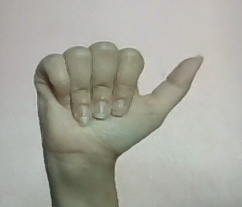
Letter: dhad